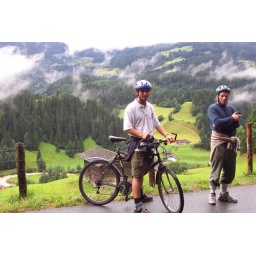
photo of our bus driver on our bike tour in Austria